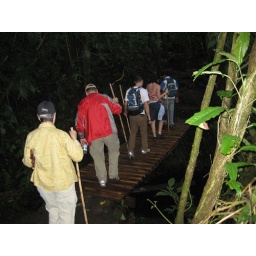
Walking across a small wooden bridge near Arenal in CR